Pehr Ferdinand Holm

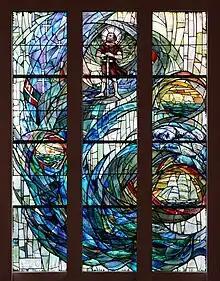
The Holm Window, installed 1970

Pehr Ferdinand Holm (3 April 1844–30 March 1917) was a New Zealand mariner and shipowner. He was born in Arboga, Sweden on 3 April 1844.